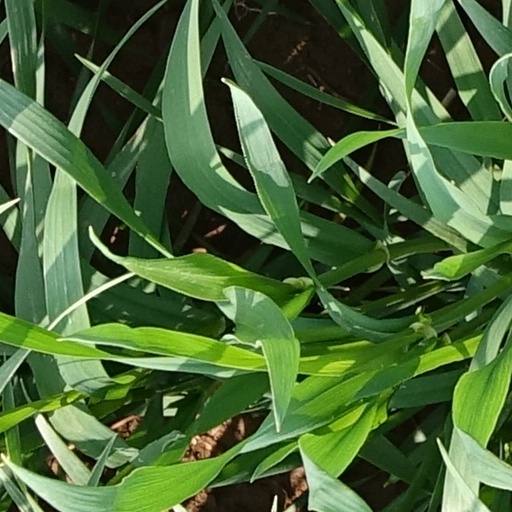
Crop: wheat